Colin Thiele

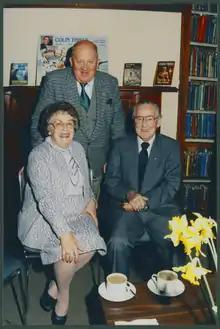
Colin Thiele and Rhonnie Thiele with Max Fatchen standing behind at the State Library's "Colin Thiele Day" in the Mortlock Library on 14 September 2000

Thiele was born in Eudunda, South Australia, to a Barossa German family. The young Colin only spoke German until he went to school at Julia Creek. He was educated at several country schools including the Eudunda Higher Primary School, and Kapunda High School before studying at the University of Adelaide, graduating in 1941. He later taught in high schools and colleges. He became principal of Wattle Park Teachers College in 1965, principal of Murray Park CAE in 1973, and director of the Wattle Park Teachers Centre until his retirement in 1980.